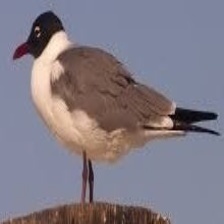
Species: LAUGHING GULL
Scientific name: LEUCOPHAEUS ATRICILLA